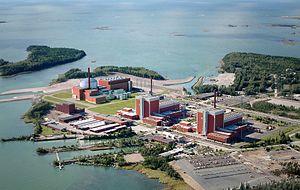
La centrale nucléaire d'Olkiluoto est située sur l'île d'Olkiluoto, située à 40 km au sud de Pori, dans le golfe de Botnie à l'ouest de la Finlande.
Le réacteur européen à eau pressurisée EPR est un type de réacteur nucléaire de troisième génération, conçu et développé, dans les années 1990, par la société NPI, détenue à parts égales par Framatome SA et Siemens KWU. Il fait partie de la filière des réacteurs à eau pressurisée.
Le secteur de l'énergie en Finlande se distingue par une consommation d'énergie primaire par tête très élevée, supérieure de 47 % à la moyenne des pays développés en 2017, et répartie en 2018 en 42,5 % de combustibles fossiles, 17,4 % de nucléaire, 35,1 % d'énergies renouvelables et 5,0 % d'importations d'électricité.
Eurajoki est une municipalité du sud-ouest de la Finlande, dans la province de Finlande occidentale et la région du Satakunta.
Teollisuuden Voima Oyj est une entreprise privée finlandaise de production d'électricité ayant des participations dans plusieurs entreprises finlandaises.